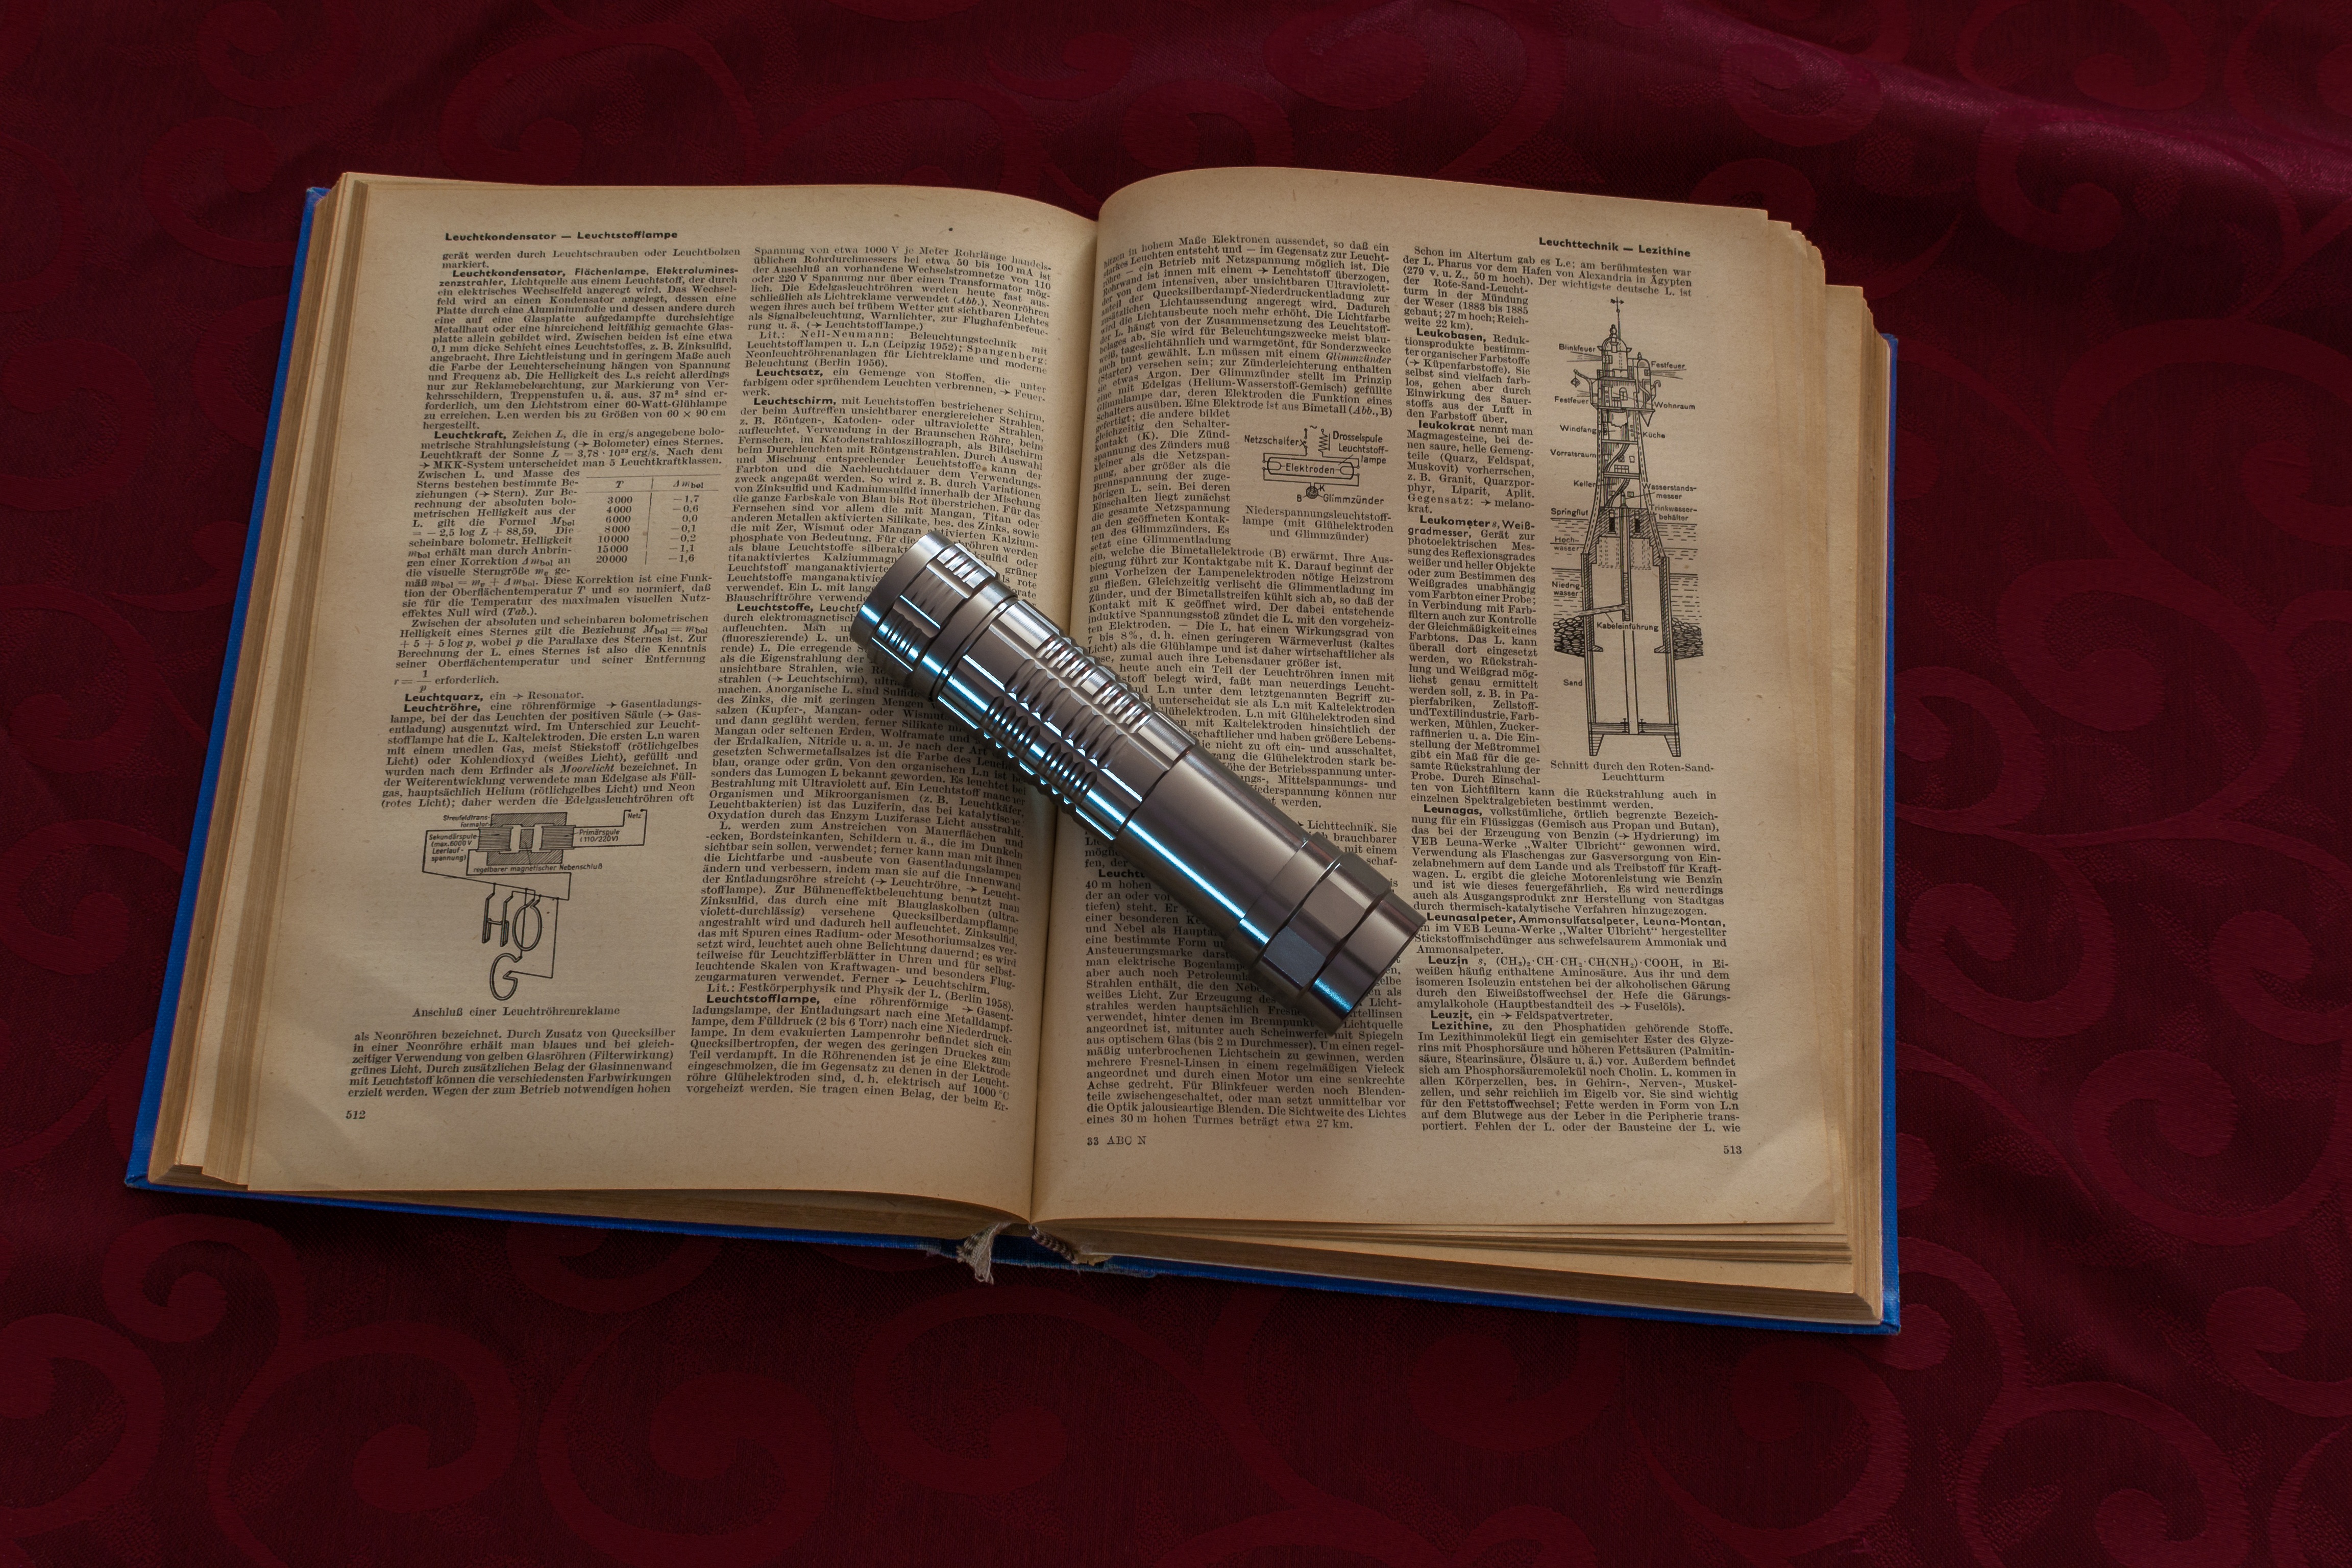
writing, book, purple, old, metal, paper, close, fabric, font, background, silver, text, flashlight, document, alu